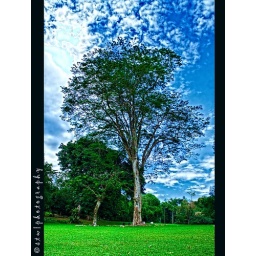
Aim for the sky and you'll reach the ceiling. Aim for the ceiling and you'll stay on the floor ~ by Bill Shankly